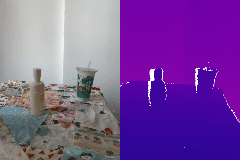
Label: detergent